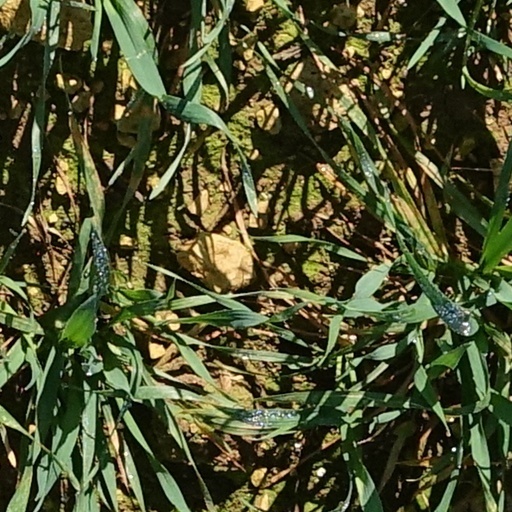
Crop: wheat